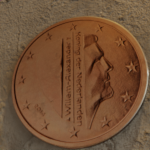
Coin value: 2cents
Country: nl
Edition: 2014